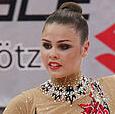
Age: 16